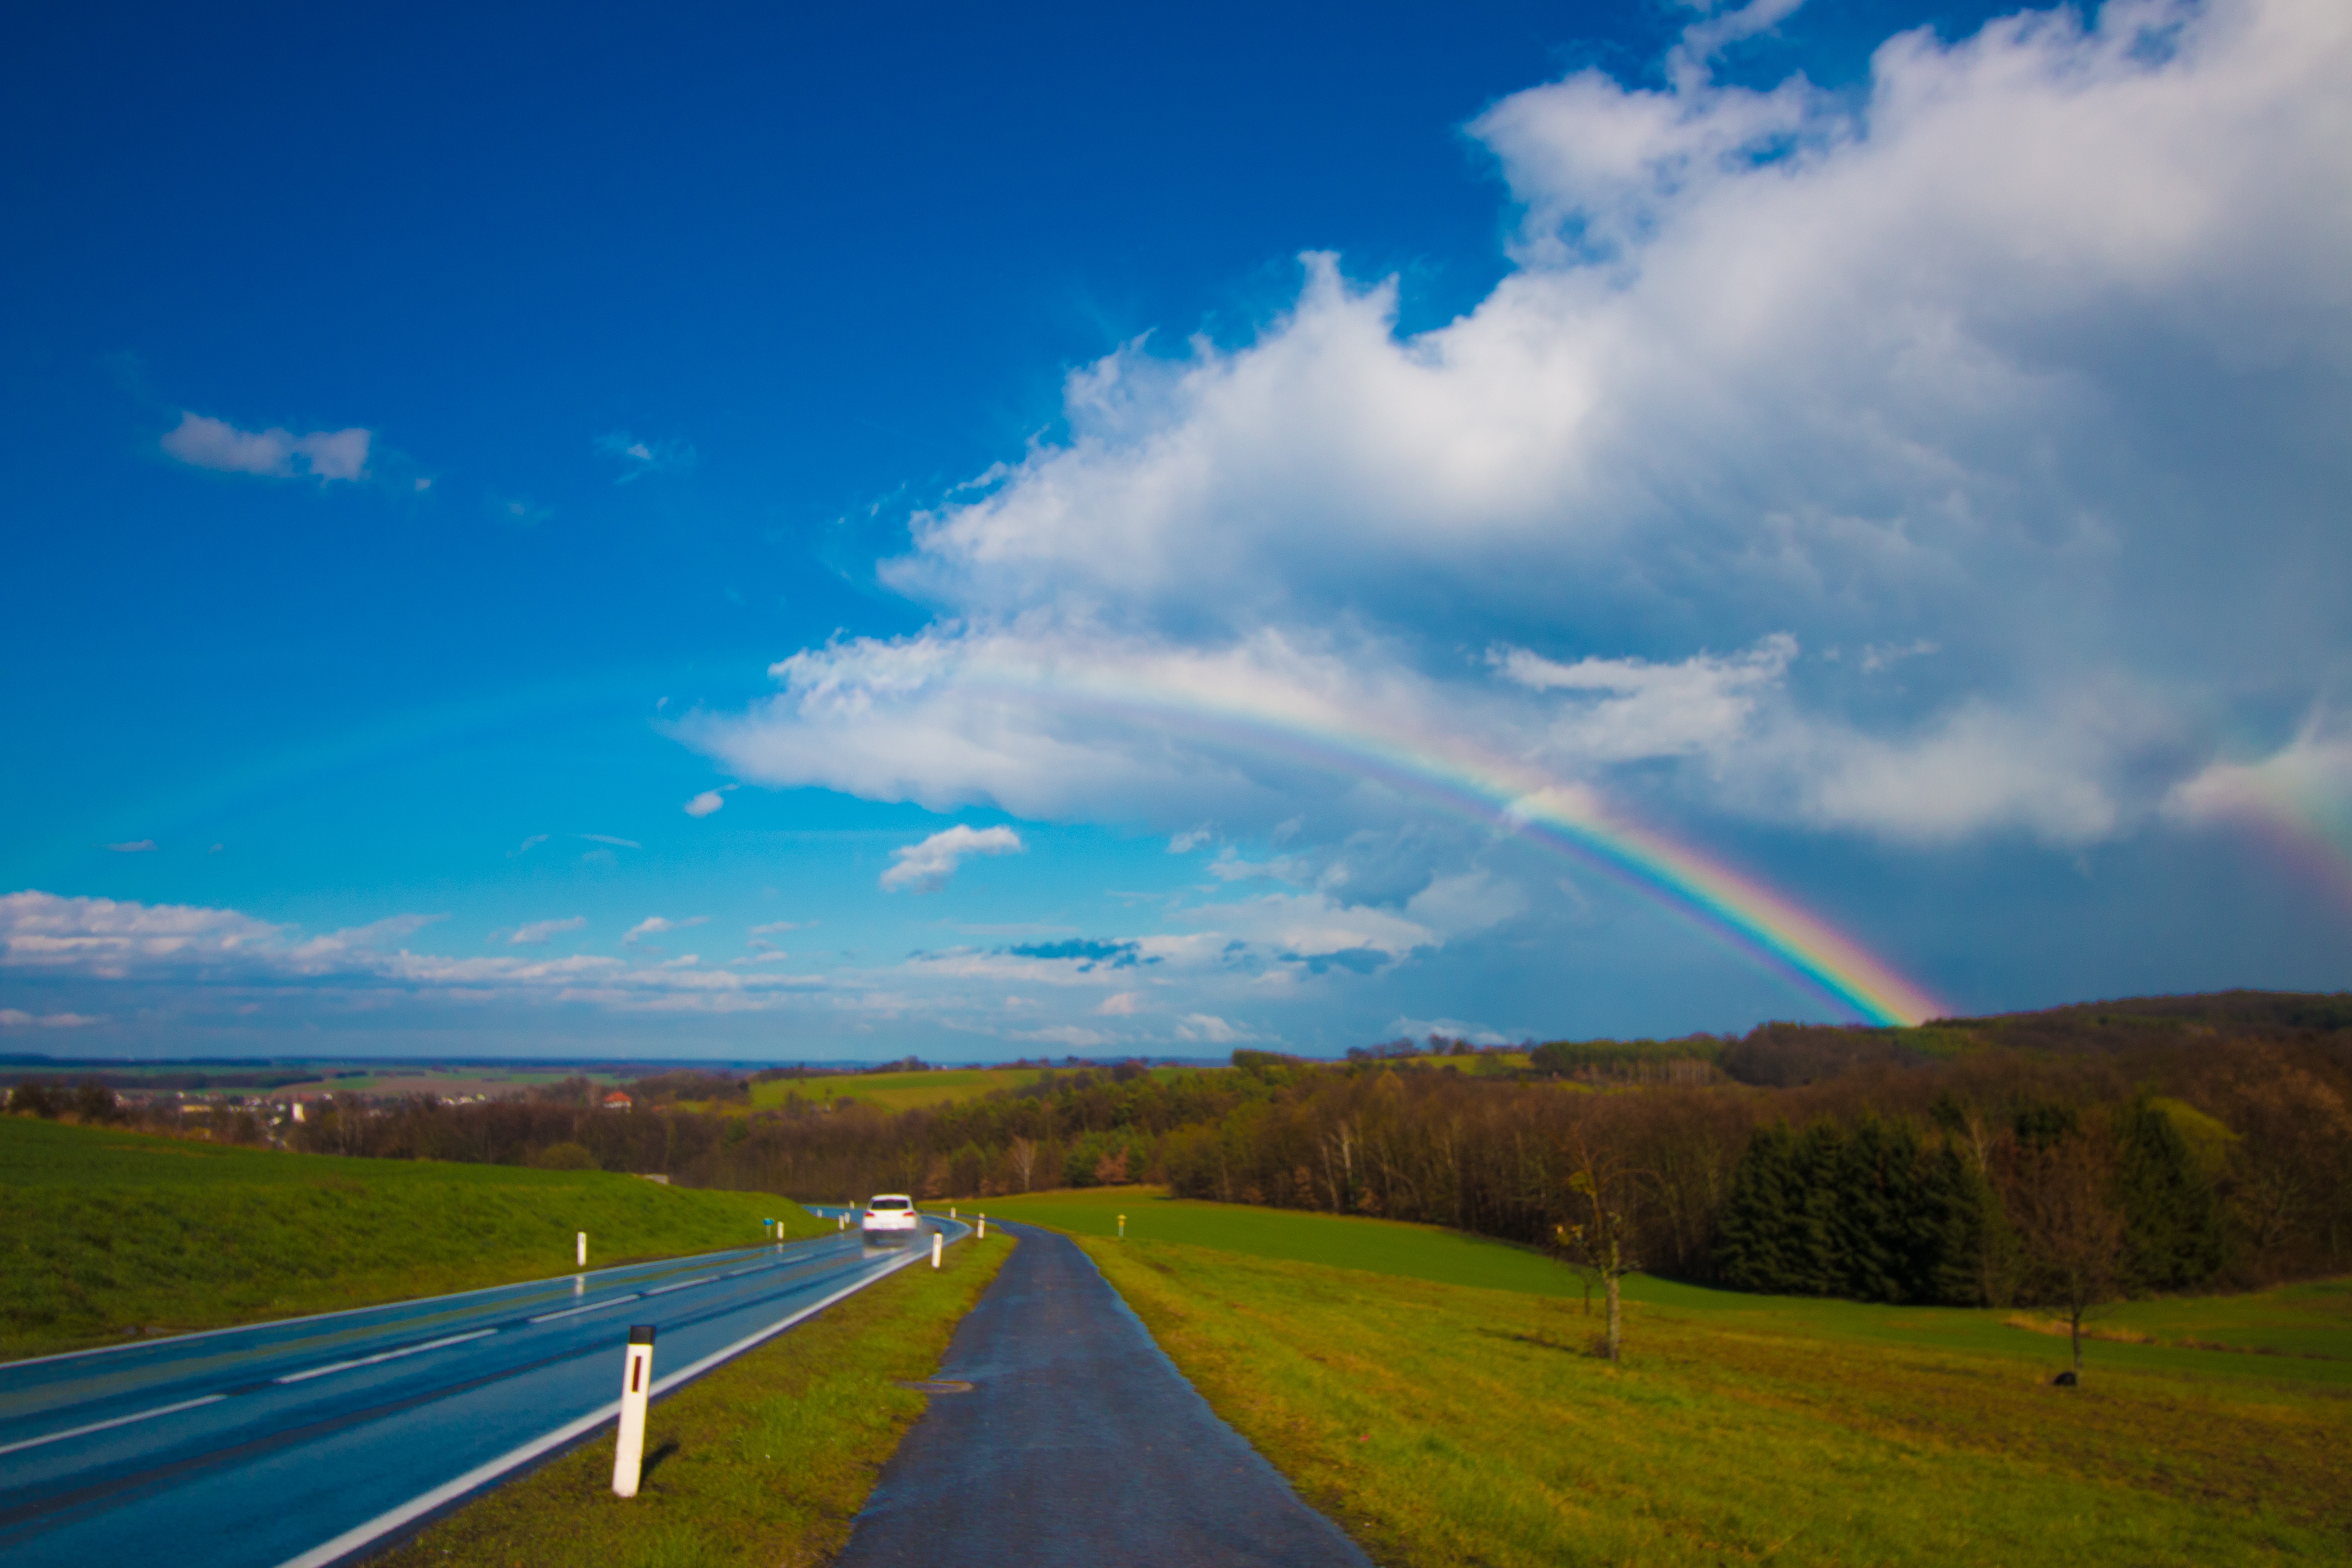
landscape, tree, nature, grass, outdoor, horizon, mountain, cloud, sky, sun, field, meadow, prairie, sunlight, morning, hill, highway, dawn, atmosphere, mountain range, travel, dusk, rural, spring, natural, blue, colorful, trip, plain, double rainbow, austria, sunny, rainy, clouds, rainbow, grassland, double, way, day, rural area, nature landscape, meteorological phenomenon, rainbow sky, atmosphere of earth